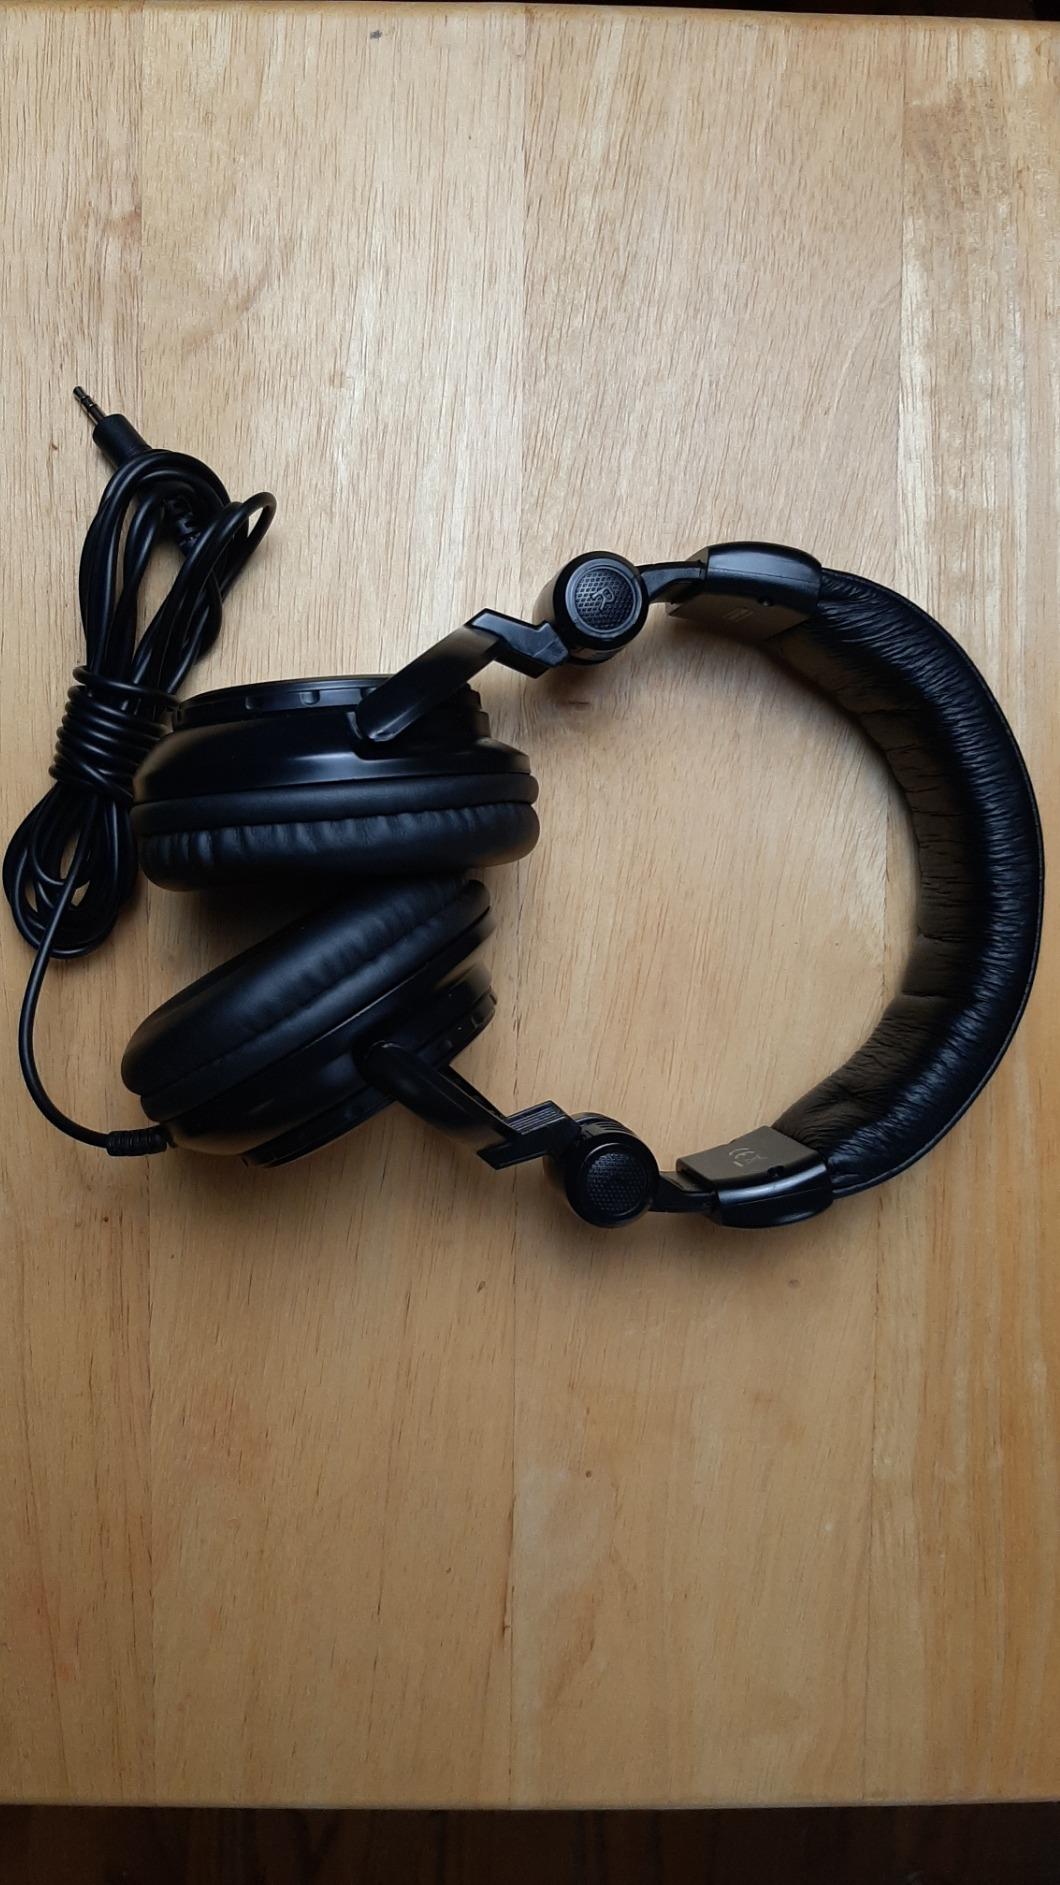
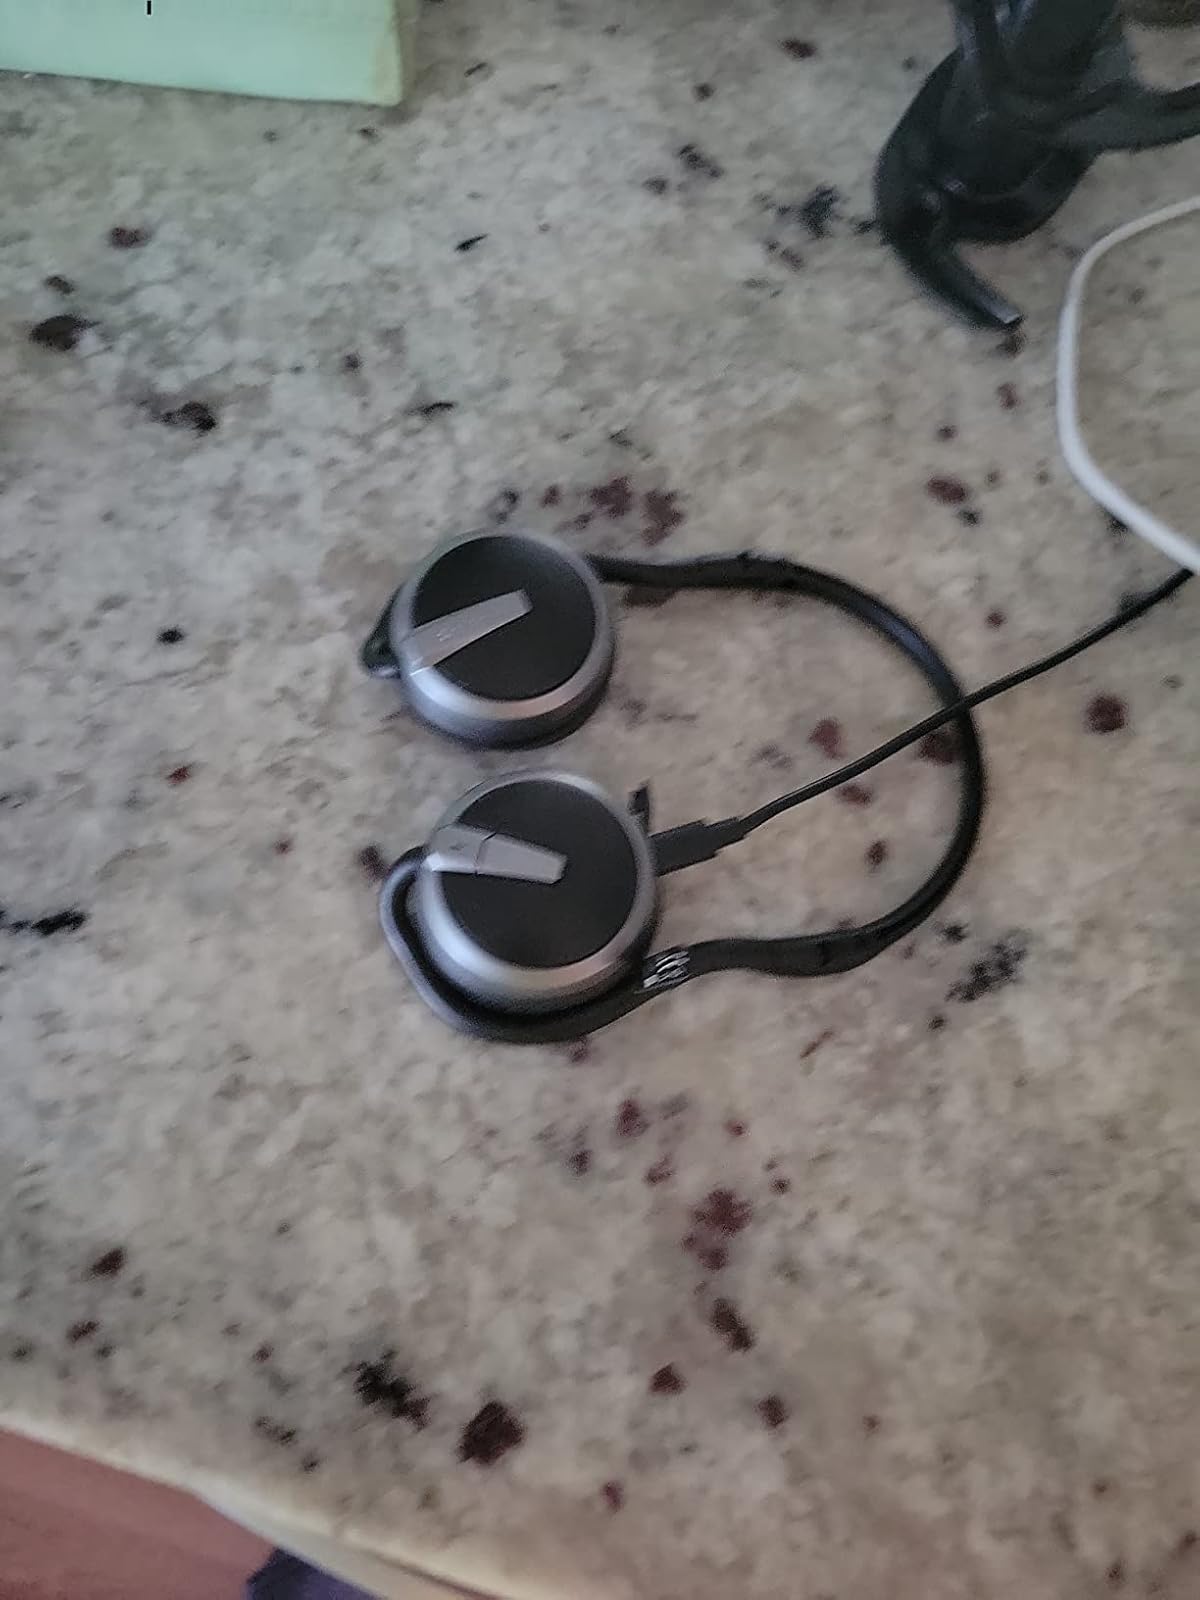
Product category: headphones
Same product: no